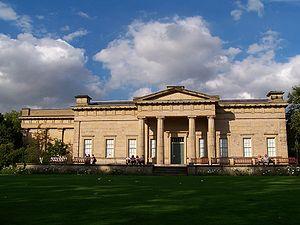
Cette liste des musées du North Yorkshire, Angleterre contient des musées qui sont définis dans ce contexte comme des institutions qui recueillent et soignent des objets d'intérêt culturel, artistique, scientifique ou historique. leurs collections ou expositions connexes disponibles pour la consultation publique. Sont également inclus les galeries d'art à but non lucratif et les galeries d'art universitaires. Les musées virtuels ne sont pas inclus.